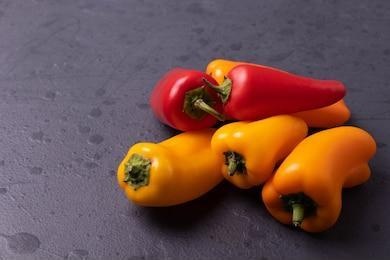
Label: capsicum